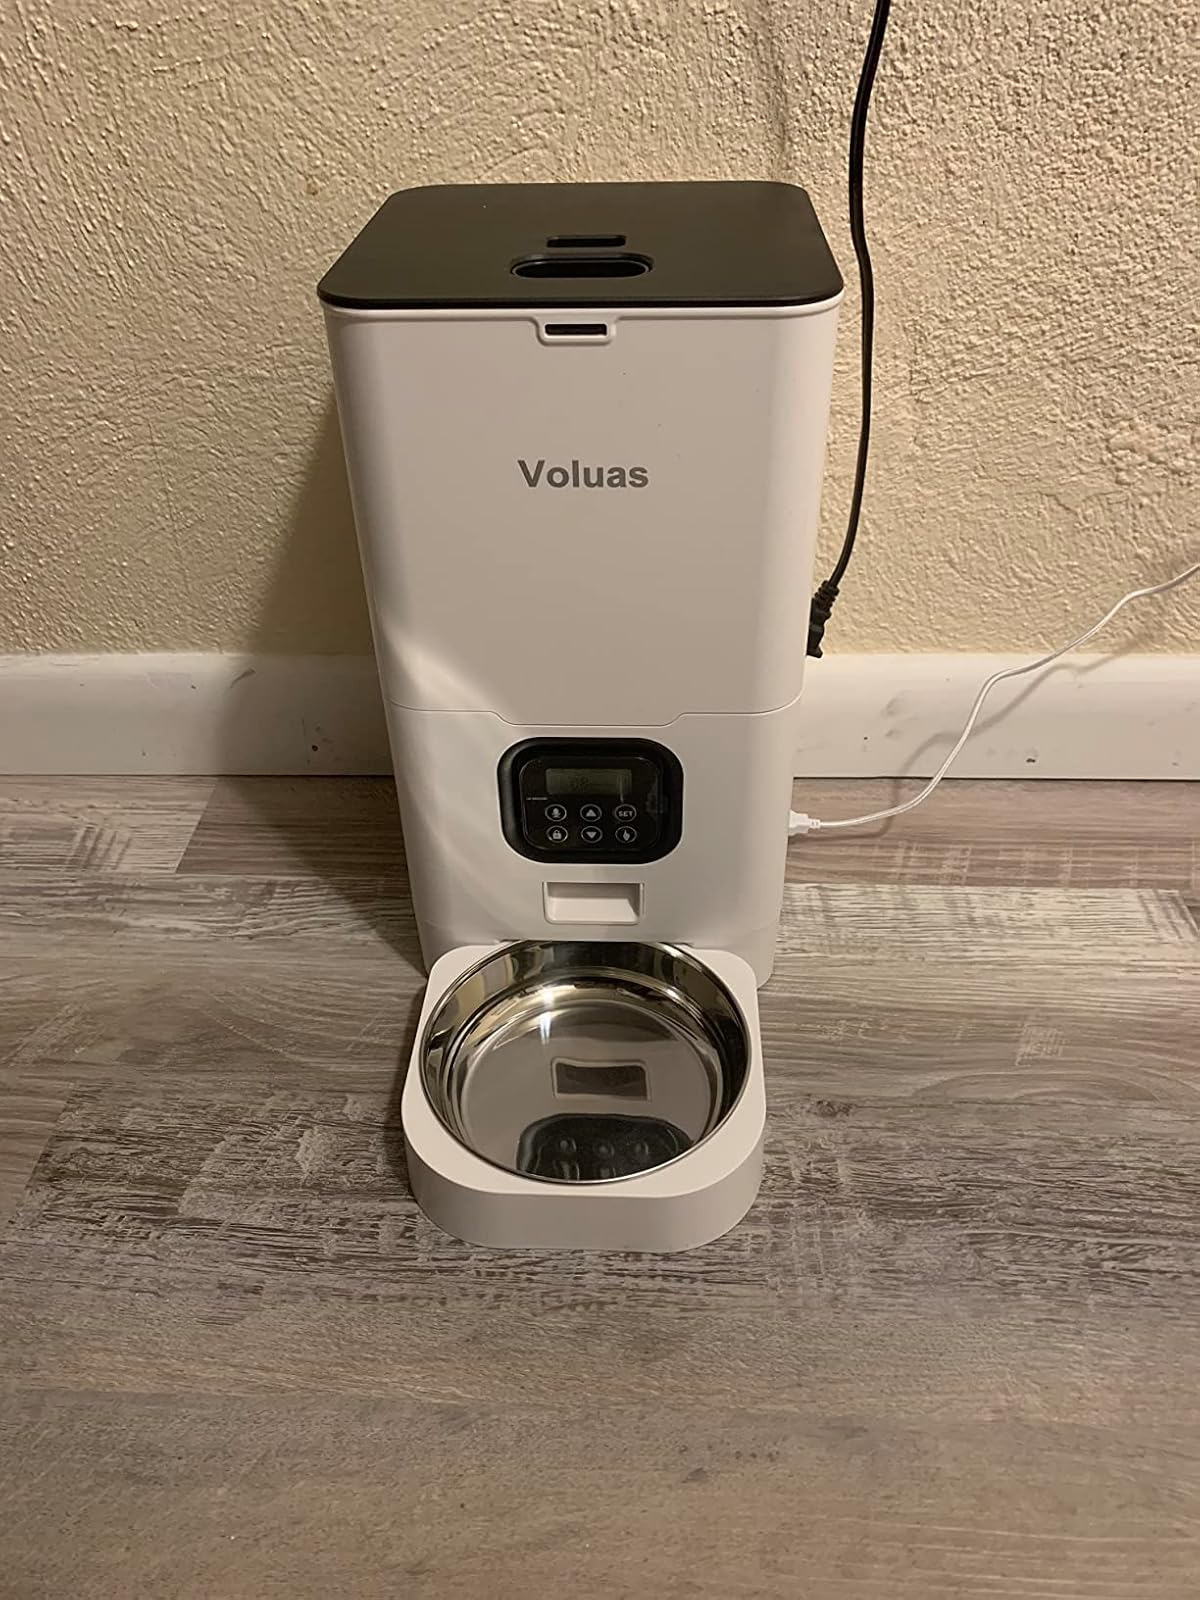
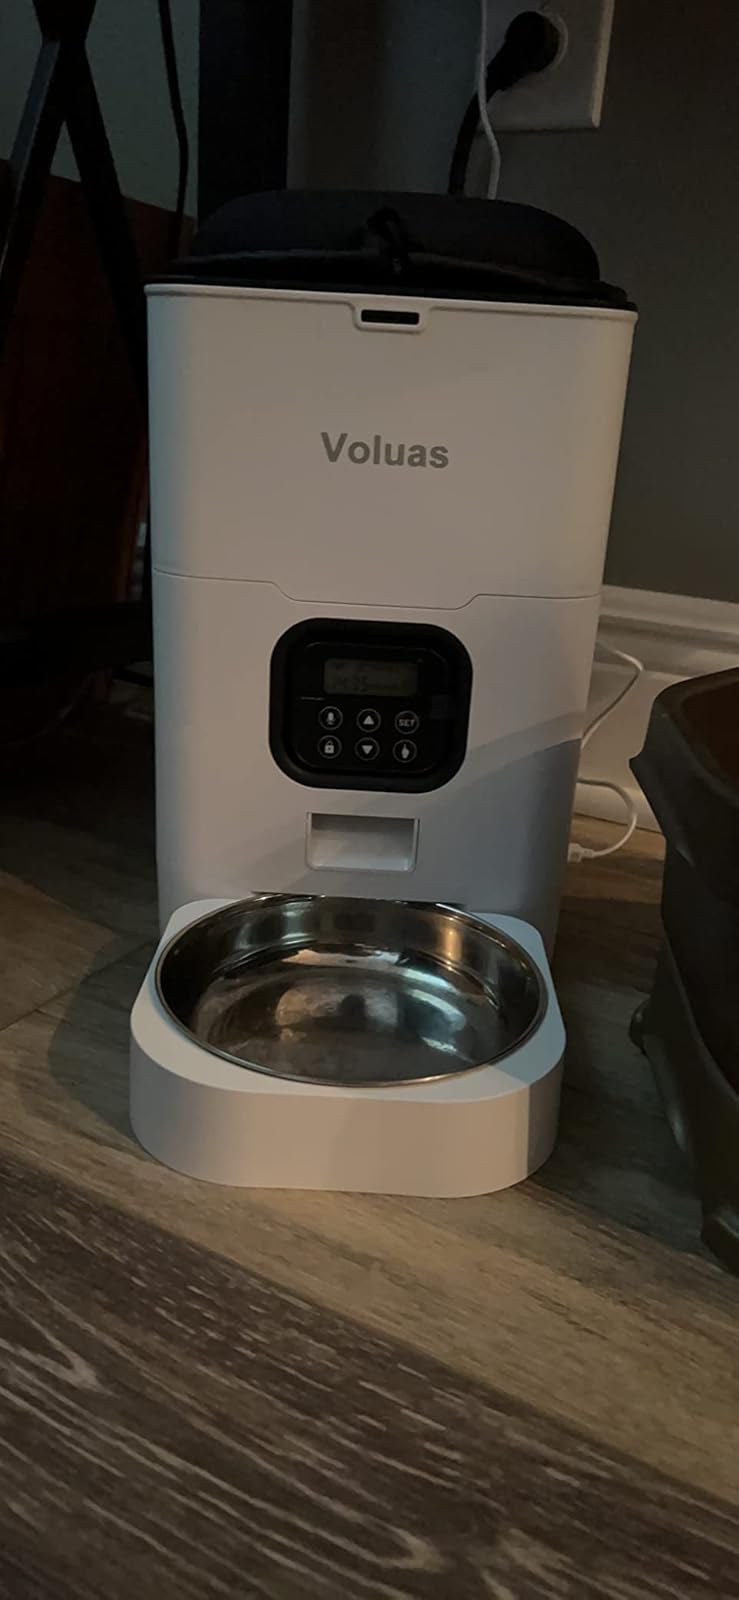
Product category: items_feeder
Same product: yes